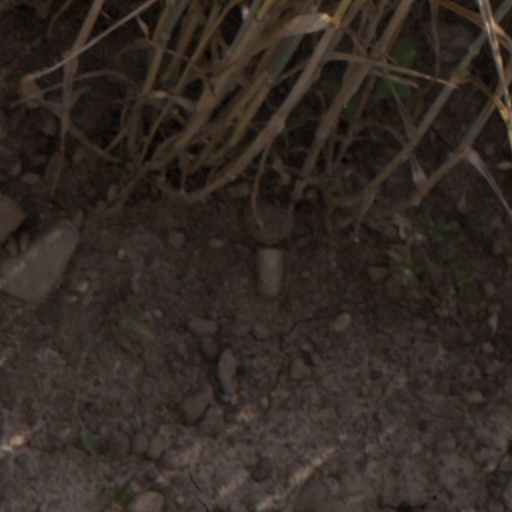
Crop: wheat